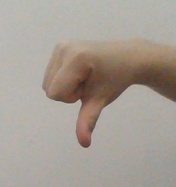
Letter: waw